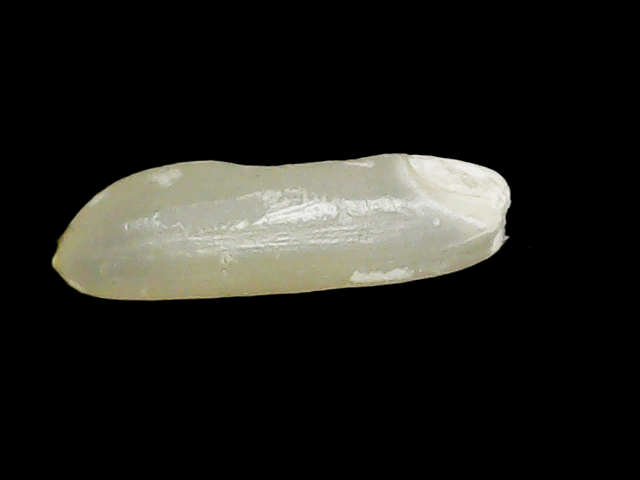
Rice variety: Binadhan7